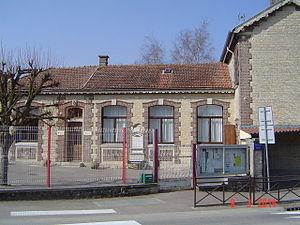
Villemereuil
Villemereuil est une commune française, située dans le département de l'Aube en région Grand Est.